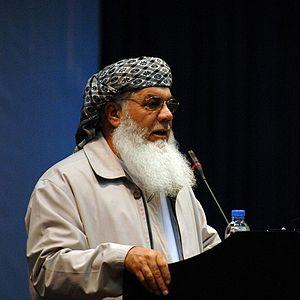
Ismail Khan est un homme politique, un chef militaire et un seigneur de guerre afghan. Il est particulièrement bien implanté dans la région de la ville d'Hérat.